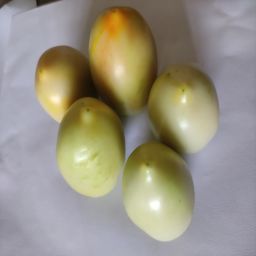
Crop: Tomato
Quality: Unripe